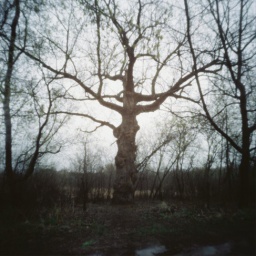
this tree is near the Roseville Nature Center and it is truly awesome to see in person